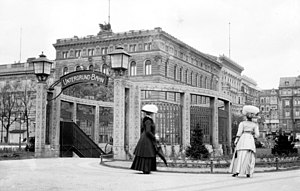
Wilhelmplatz
U-Bane stationen på Wilhelmplatz, kort efter år 1900
"Wilhelmplatz var tidligere en plads i ""Mitte"" distriktet i Berlin på hjørnet af Wilhelmstrasse og Voßstraße. Pladsen gav også navn til en station på U-banen. Den er senere blevet omdøbt til ""Mohrenstraße"". En række prominente bygninger blev opført omkring pladsen herunder det gamle rigskancelli, finansministeret og det store hotel Kaiserhof fra 1875.